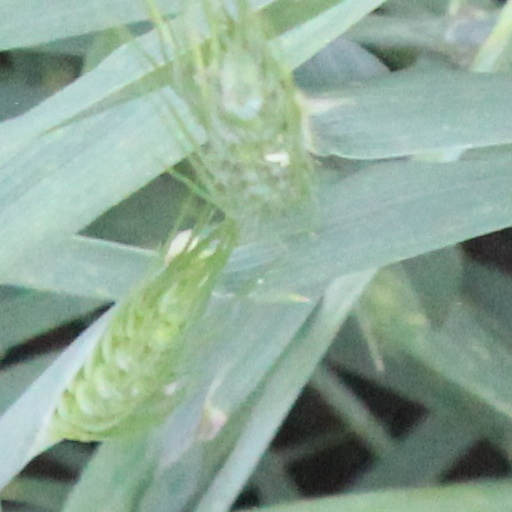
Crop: wheat